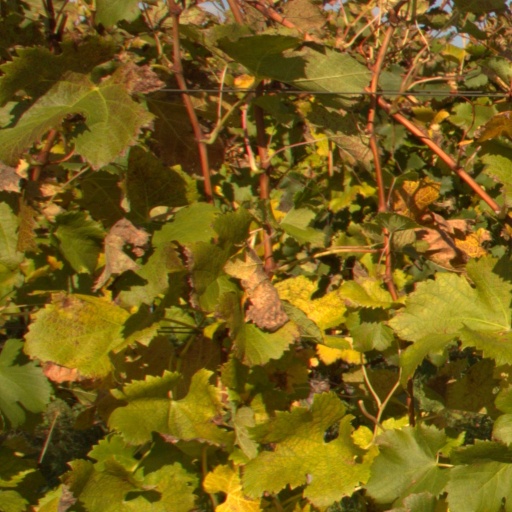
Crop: grape